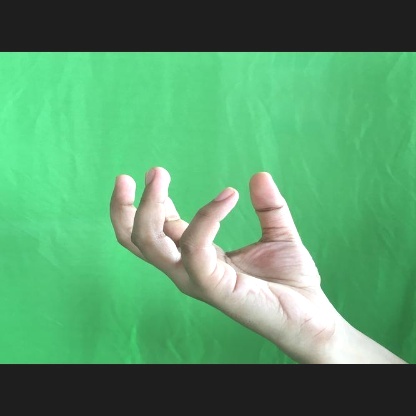
Mudra: Padmakosha